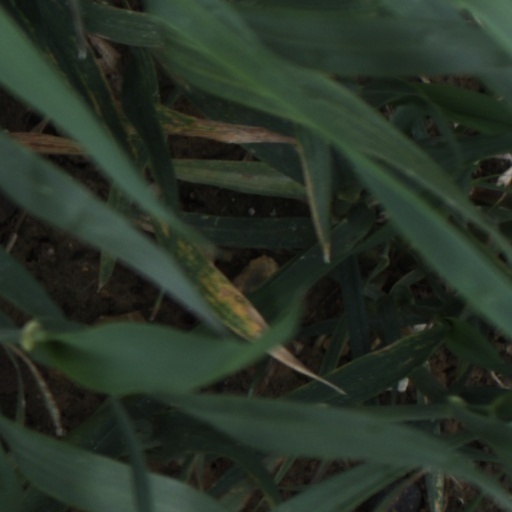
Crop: wheat